Seville Cathedral

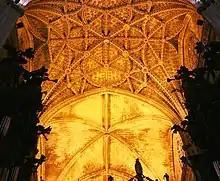
Ceiling over the choir

The cathedral has 80 chapels, including the . It was reported in 1896 that 500 masses were said daily in the chapels. The baptistery Chapel of Saint Anthony contains the painting of "The Vision of St. Anthony" (1656) by Bartolomé Esteban Murillo. In November 1874, it was discovered that thieves had cut out the portion depicting Saint Anthony. Then, in January 1875, a Spanish immigrant attempted to sell the same fragment to a New York City art gallery. The man stated it was a complete original by Murillo, Saint Anthony being one of the artist's favorite subjects. The owner of the gallery, Hermann Schaus, negotiated a price of $250 and contacted the Spanish consulate. Upon securing the sale, Schaus sent it to the Spanish Consulate, which shipped it to Seville via Havana and Cadiz. It was returned to the cathedral and added back into the work in 1875 by the restorer Salvador Martínez Cubells.